Scott Gorham

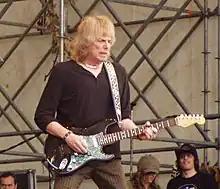
Gorham with Thin Lizzy; Monsters of Rock Festival, Milan, Italy 2007

After Thin Lizzy broke up, Gorham joined Phenomena II, where he met Leif Johansen (ex-A-ha and Far Corporation) with whom he formed 21 Guns, releasing three albums. He has also played with Asia, the Rollins Band, and Supertramp. Gorham's sister Vicki married Supertramp's drummer Bob Siebenberg.